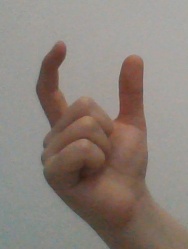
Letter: nun